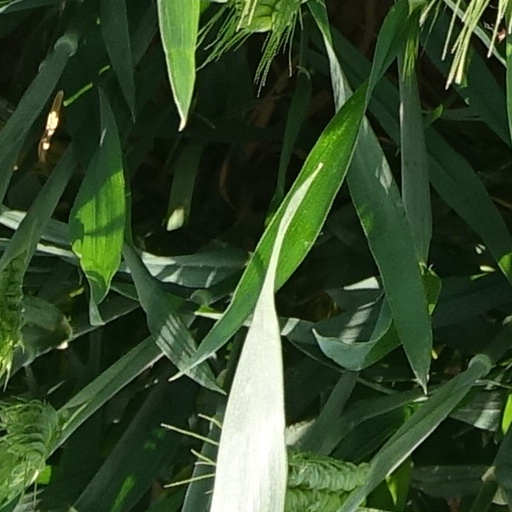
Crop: wheat